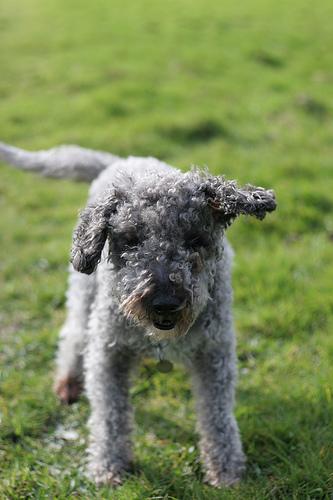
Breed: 214-n000033-Bedlington_terrier